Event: Nepal Earthquake
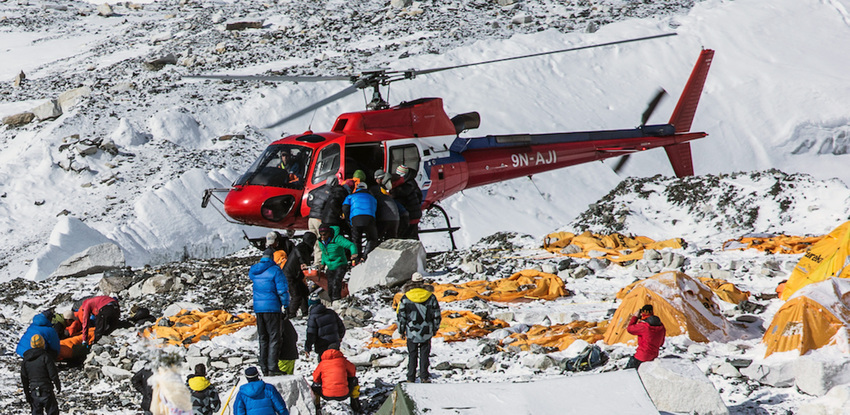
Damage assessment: damage